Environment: lab
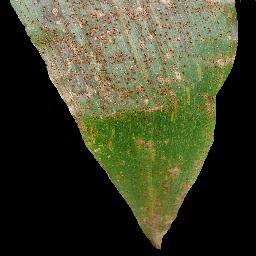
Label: common_rust